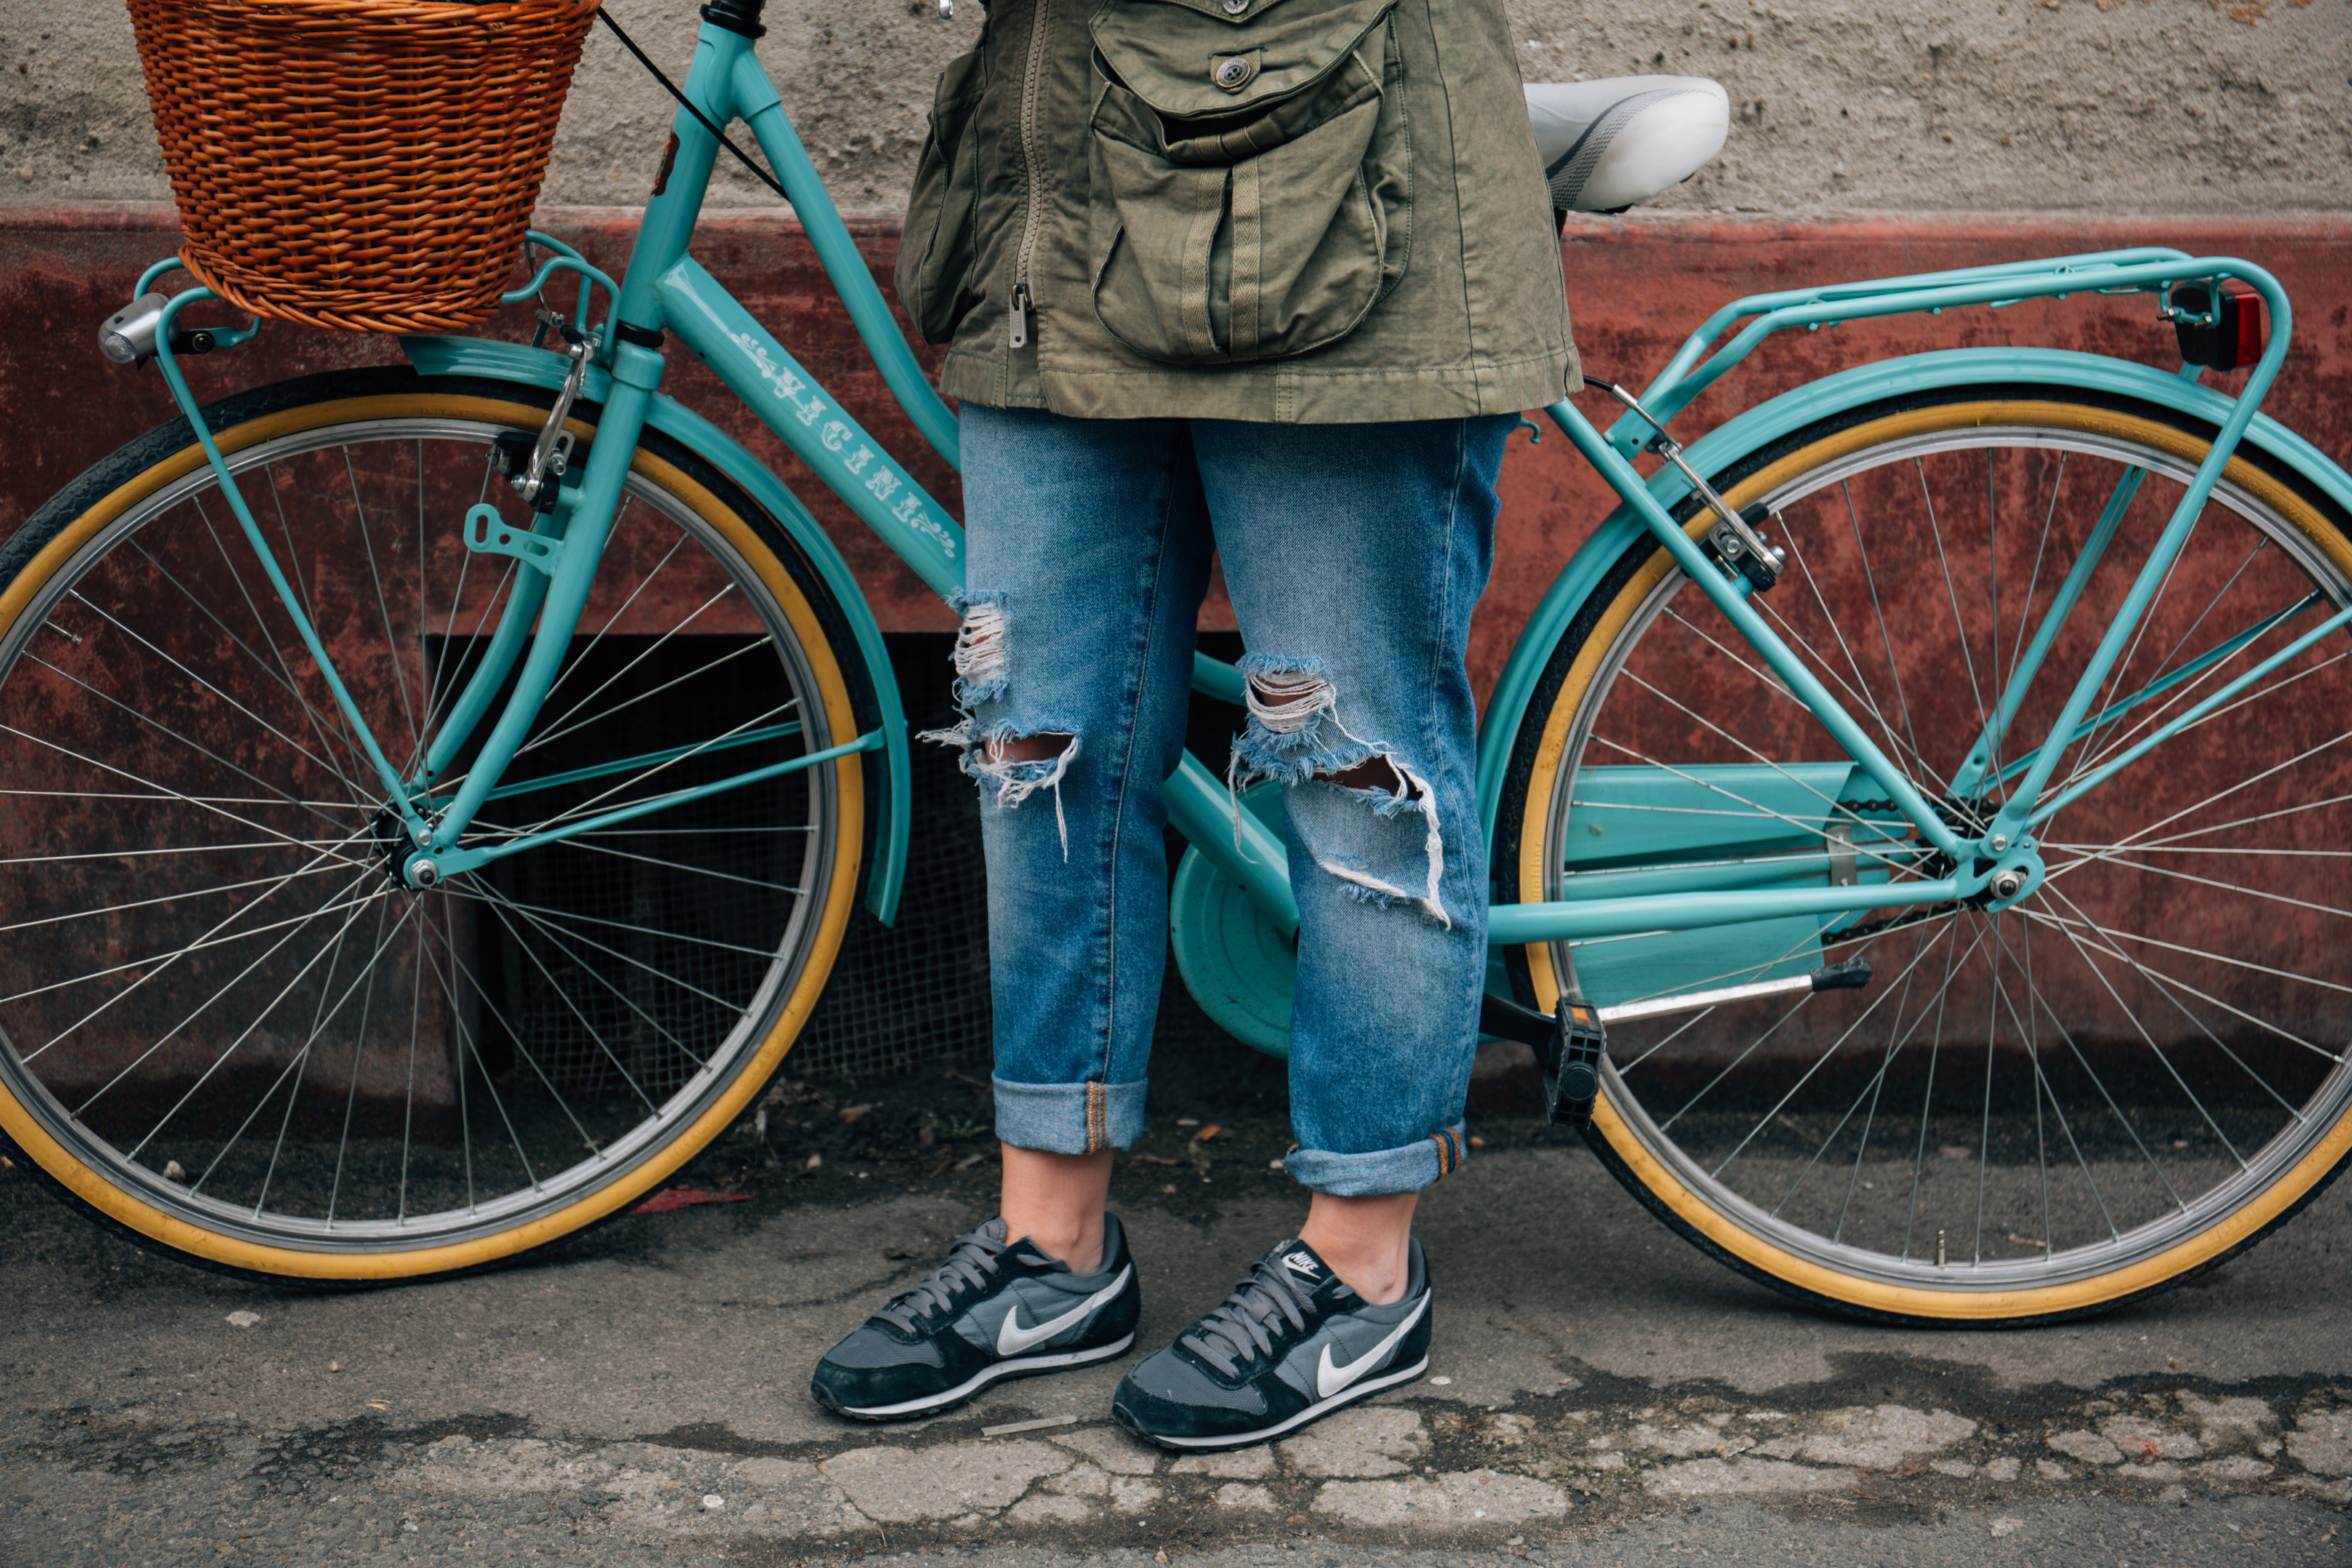
person, wheel, bicycle, bike, jeans, vehicle, color, blue, sports equipment, mountain bike, cycling, sneakers, footwear, land vehicle, cycle sport, cyclo cross bicycle, cyclo cross, bicycle racing, road bicycle, racing bicycle